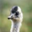
Label: bird